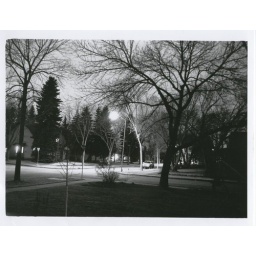
street in front of my house at night